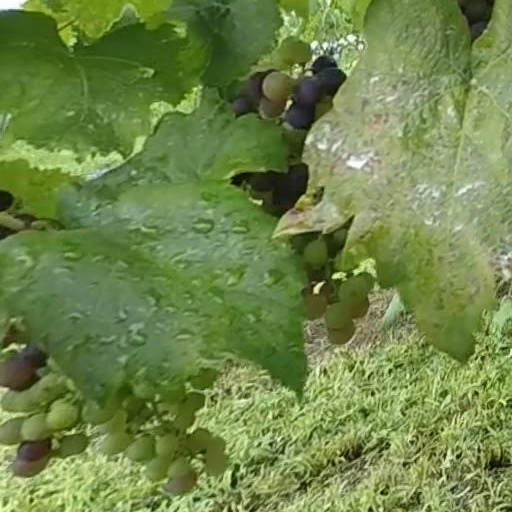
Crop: grape